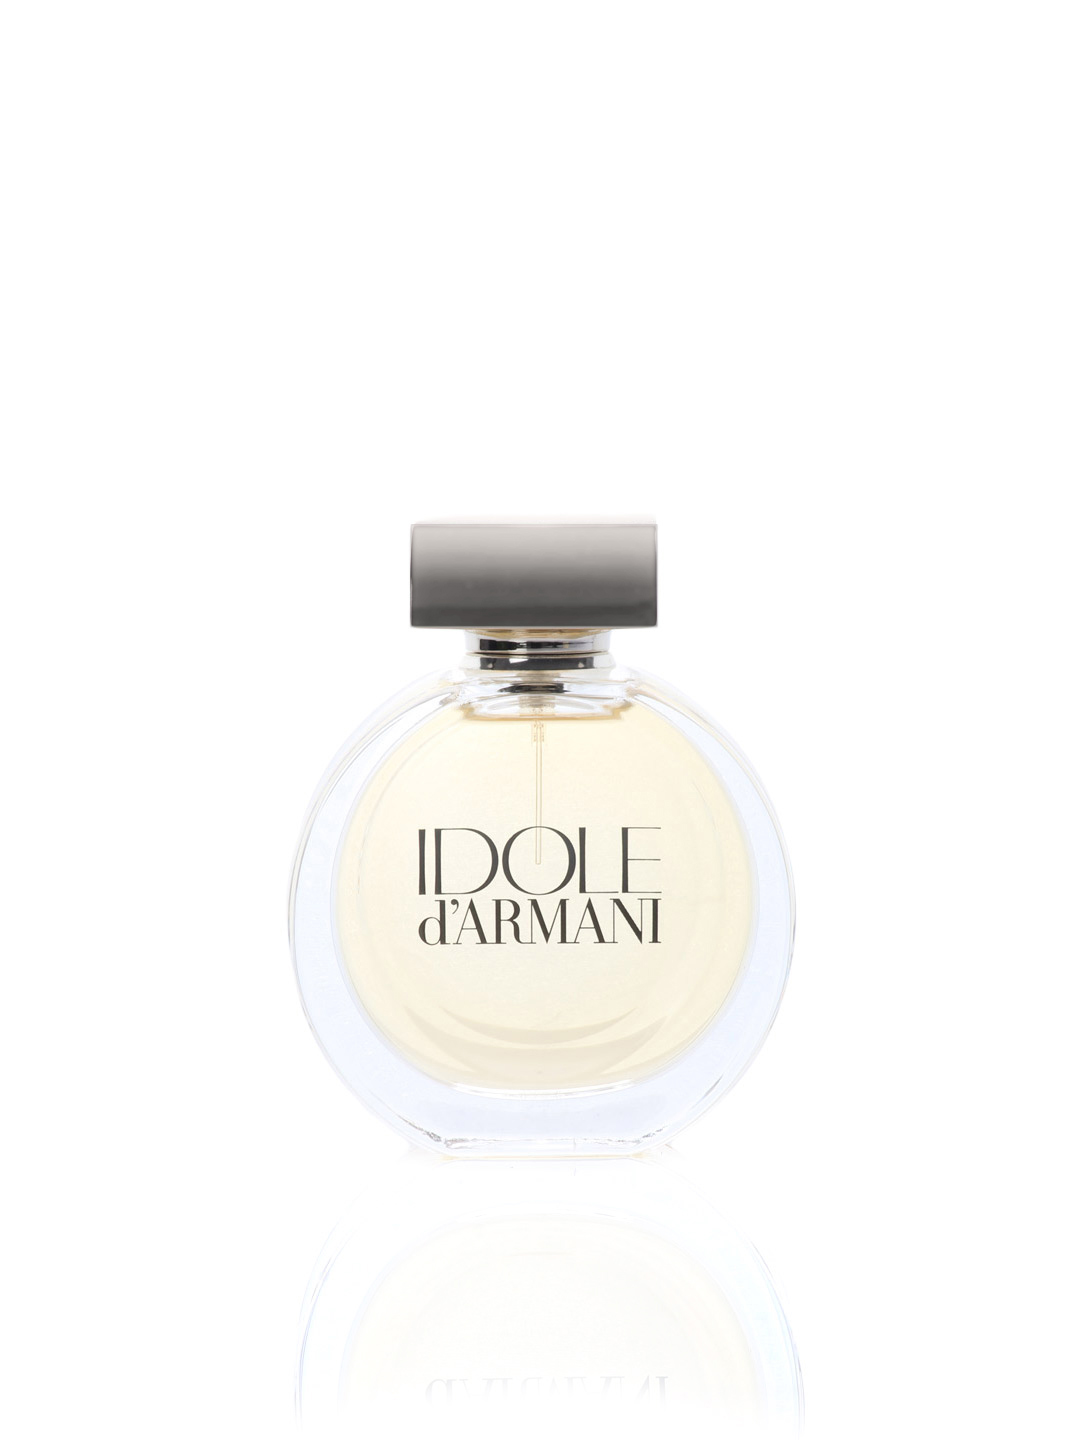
Giorgio Armani Women Idole Perfume
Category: Personal Care / Fragrance / Perfume and Body Mist
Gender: Women
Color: Gold
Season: Spring 2017
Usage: Casual